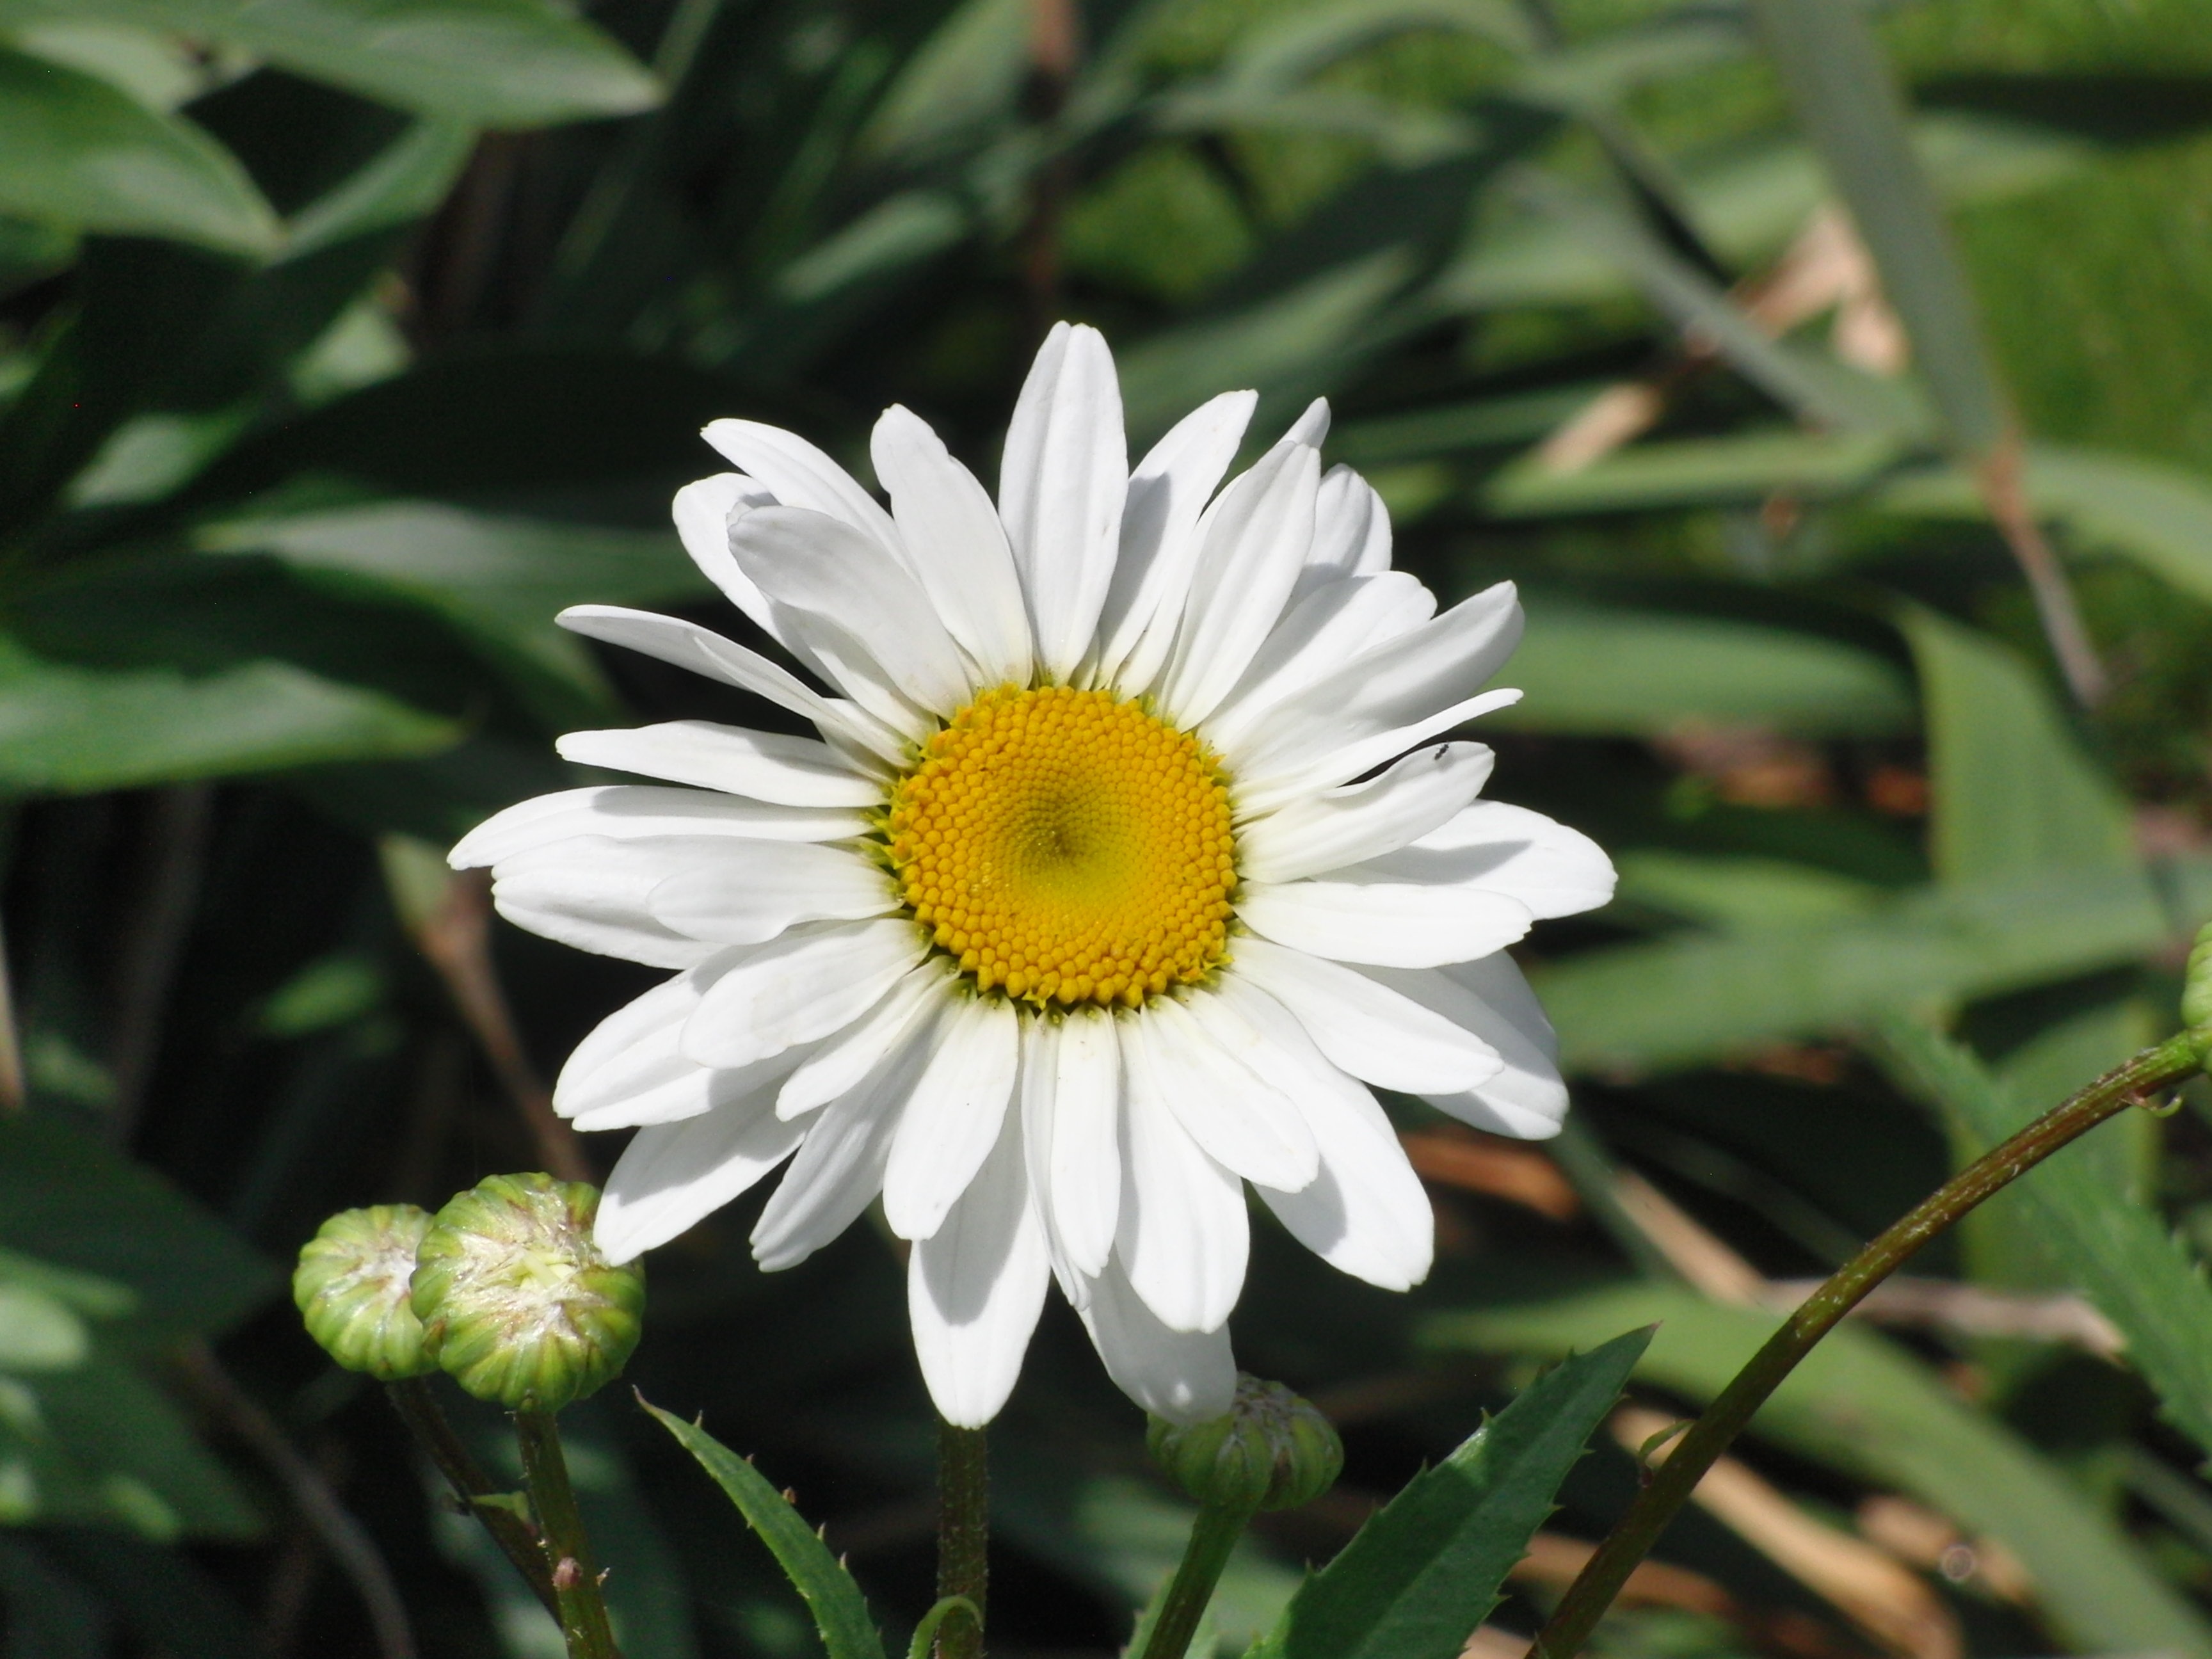
nature, blossom, plant, white, flower, petal, bloom, daisy, botany, yellow, garden, flora, wildflower, aster, marguerite, macro photography, flowering plant, daisy family, oxeye daisy, annual plant, land plant, chamaemelum nobile, marguerite daisy